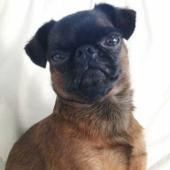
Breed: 209-n000042-Brabancon_griffo